Battle of Messines (1917)

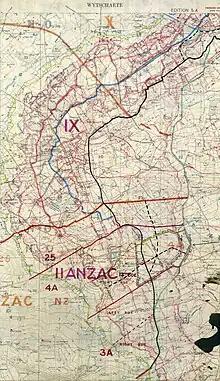

The British planned to advance on a front from St Yves to Mt Sorrel, eastwards to the Oosttaverne line, a maximum depth of . Three intermediate objectives, originally to be reached a day at a time, became halts, where fresh infantry would leap-frog through to gain the ridge in one day. In the afternoon a further advance down the ridge was to be made. The attack was to be conducted by three corps of the Second Army (General Sir Herbert Plumer). II Anzac Corps in the south-east was to advance , IX Corps in the centre was to attack on a front, which would taper to at the summit and X Corps in the north had an attack front wide. The corps planned their attacks under the supervision of the army commander, using analyses of the Somme operations of 1916 and successful features of the attack at Arras on 9 April as guides. Great care was taken in the planning of counter-battery fire, the artillery barrage time-table and machine-gun barrages.